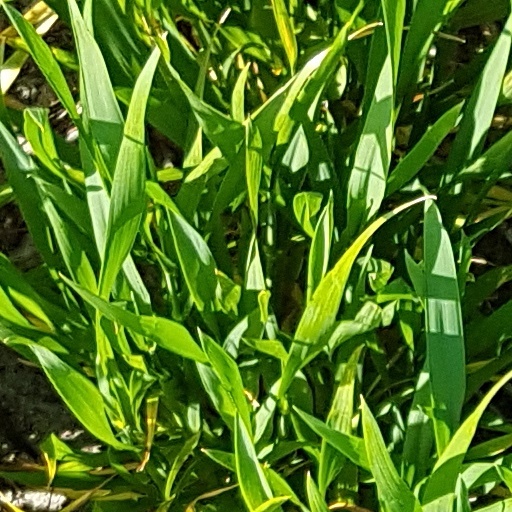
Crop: wheat